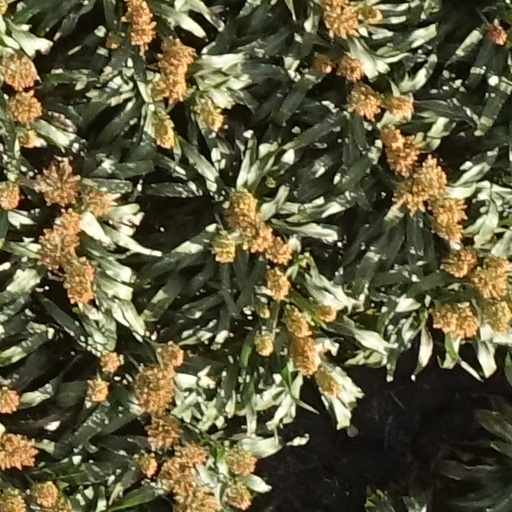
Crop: sorghum